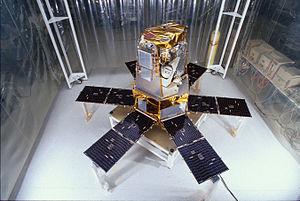
SOlar Radiation and Climate Experiment ou SORCE est un satellite scientifique lancé en 2003 rattaché au programme Earth Observing System de l'agence spatiale américaine NASA. Ses instruments mesurent l'irradiance, c'est-à-dire la puissance du rayonnement électromagnétique émis par le Soleil. Ces mesures portent sur l'ensemble du spectre électromagnétique - rayonnement X, rayonnement ultraviolet, lumière visible, proche infrarouge - permettant de quantifier l'irradiance solaire totale. Cette mission spatiale fait partie du programme Earth Systematic Missions qui regroupe un ensemble de satellites de la NASA chargés de collecter des données sur de longues périodes sur la surface de la Terre, la biosphère, l'atmosphère terrestre et les océans de la Terre. Le satellite qui doit initialement fonctionner 5 ans voit sa mission prolongée jusqu'en 2015 pour pallier la défaillance du satellite Glory qui doit prendre sa suite.